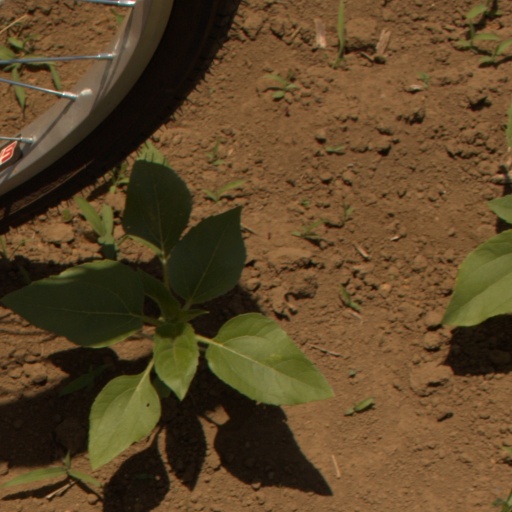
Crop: Jerusalem artichoke